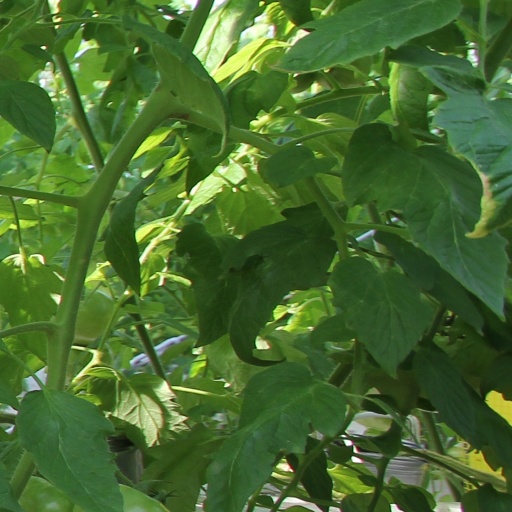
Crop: tomato